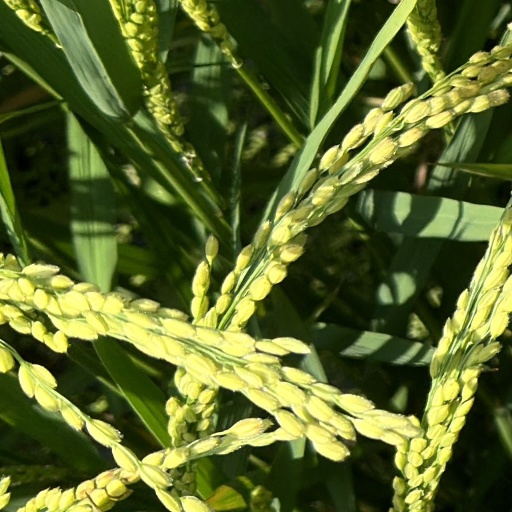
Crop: rice